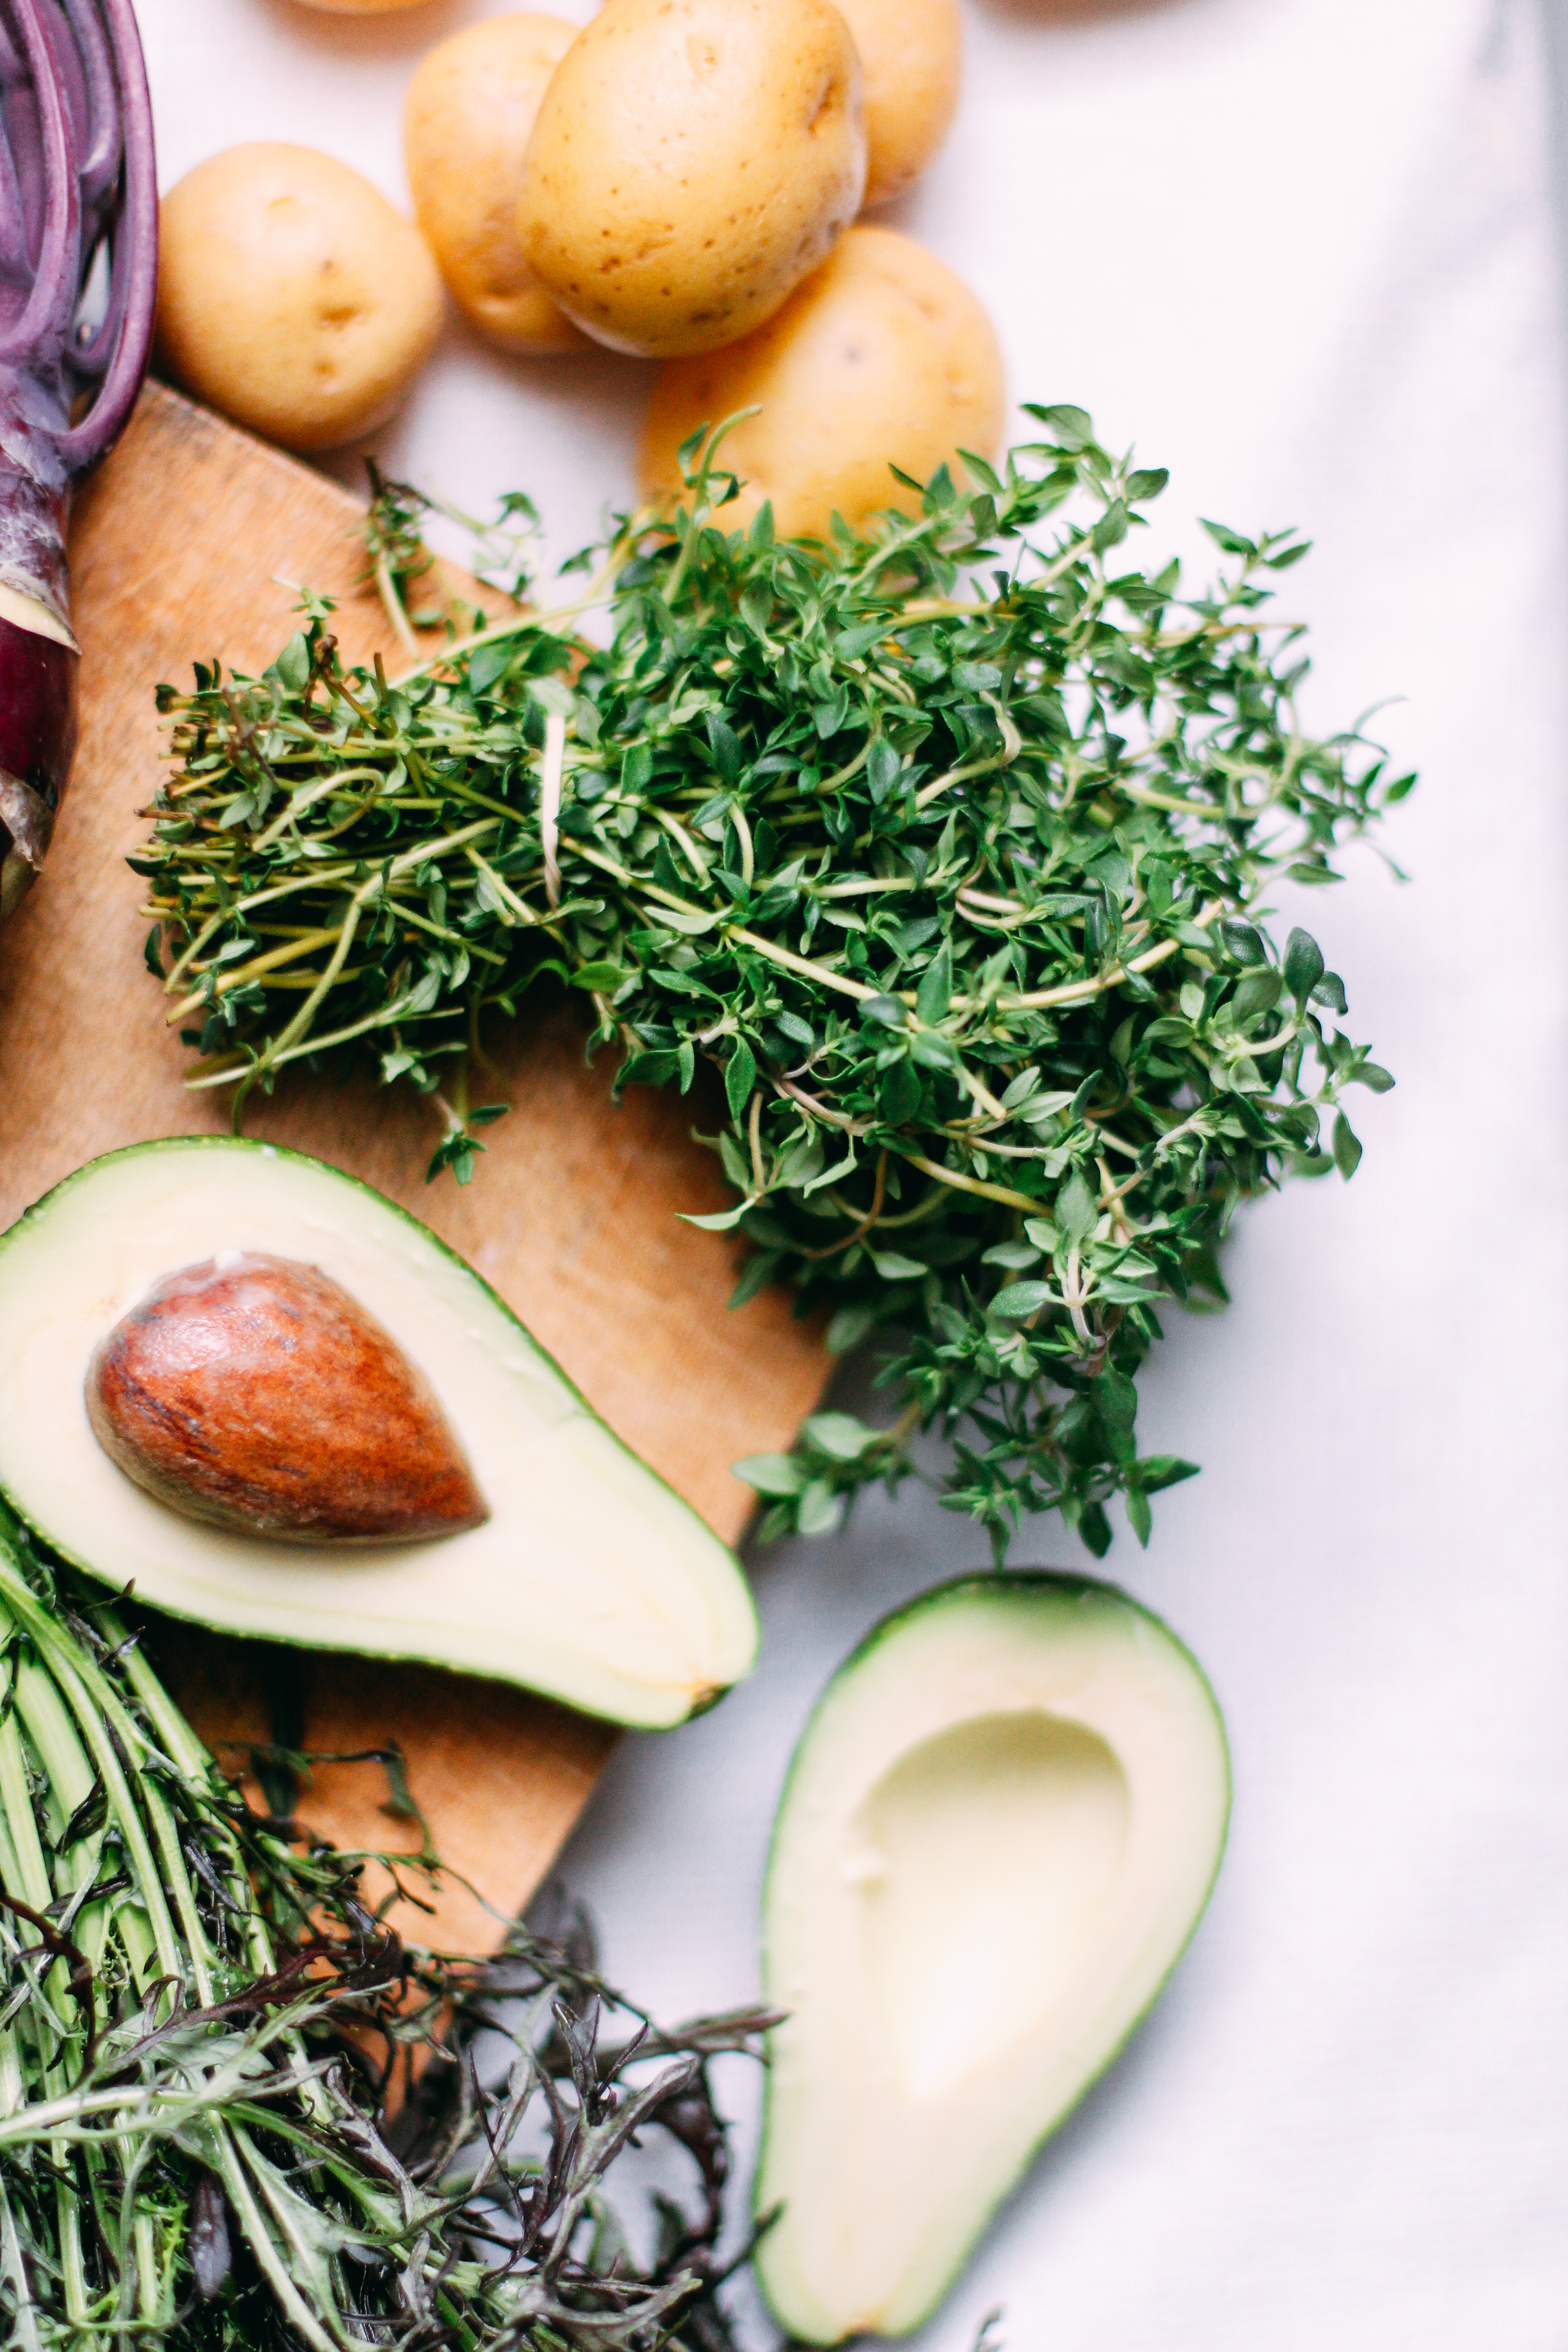
food, ingredient, dish, cuisine, rosemary, herb, vegetarian food, leaf vegetable, plant, egg, produce, vegetable, dill, potato, recipe, garnish